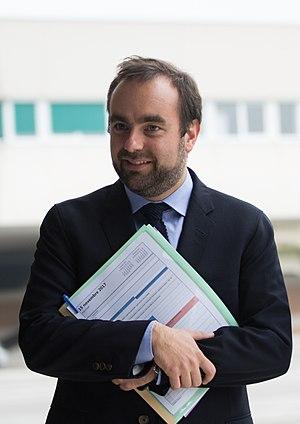
Séminaire de la DGGN Gendarmerie nationale à l'École polytechnique, avec (de gauche à droite)
Cette page donne la liste des anciens ministres français chargés de l'écologie ; le nom exact de la fonction peut varier à chaque nomination.
Sébastien Lecornu, né le 11 juin 1986 à Eaubonne, est un homme politique français.
Le second gouvernement Édouard Philippe est le gouvernement de la France entre le 21 juin 2017 et le 3 juillet 2020.